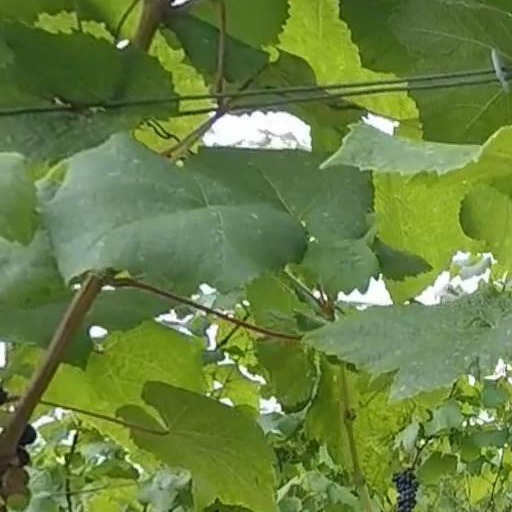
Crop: grape